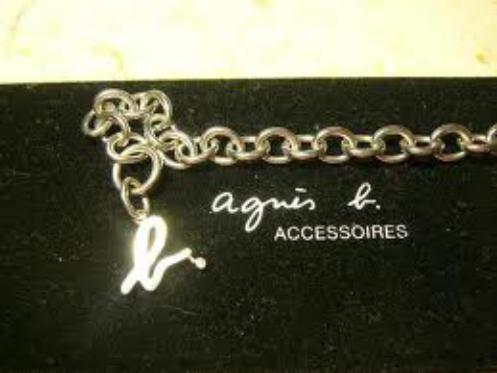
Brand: Agnes b
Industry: Clothes